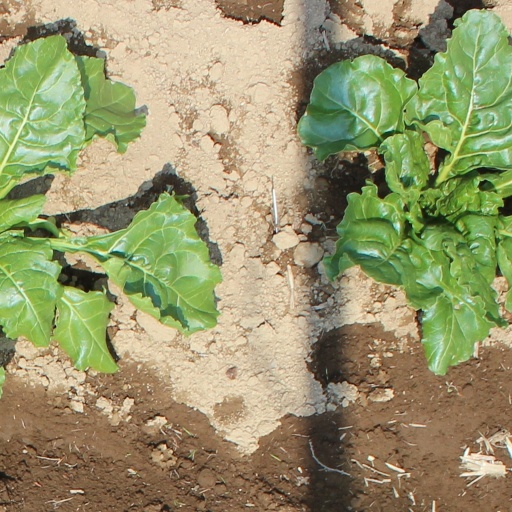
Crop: sugar beet